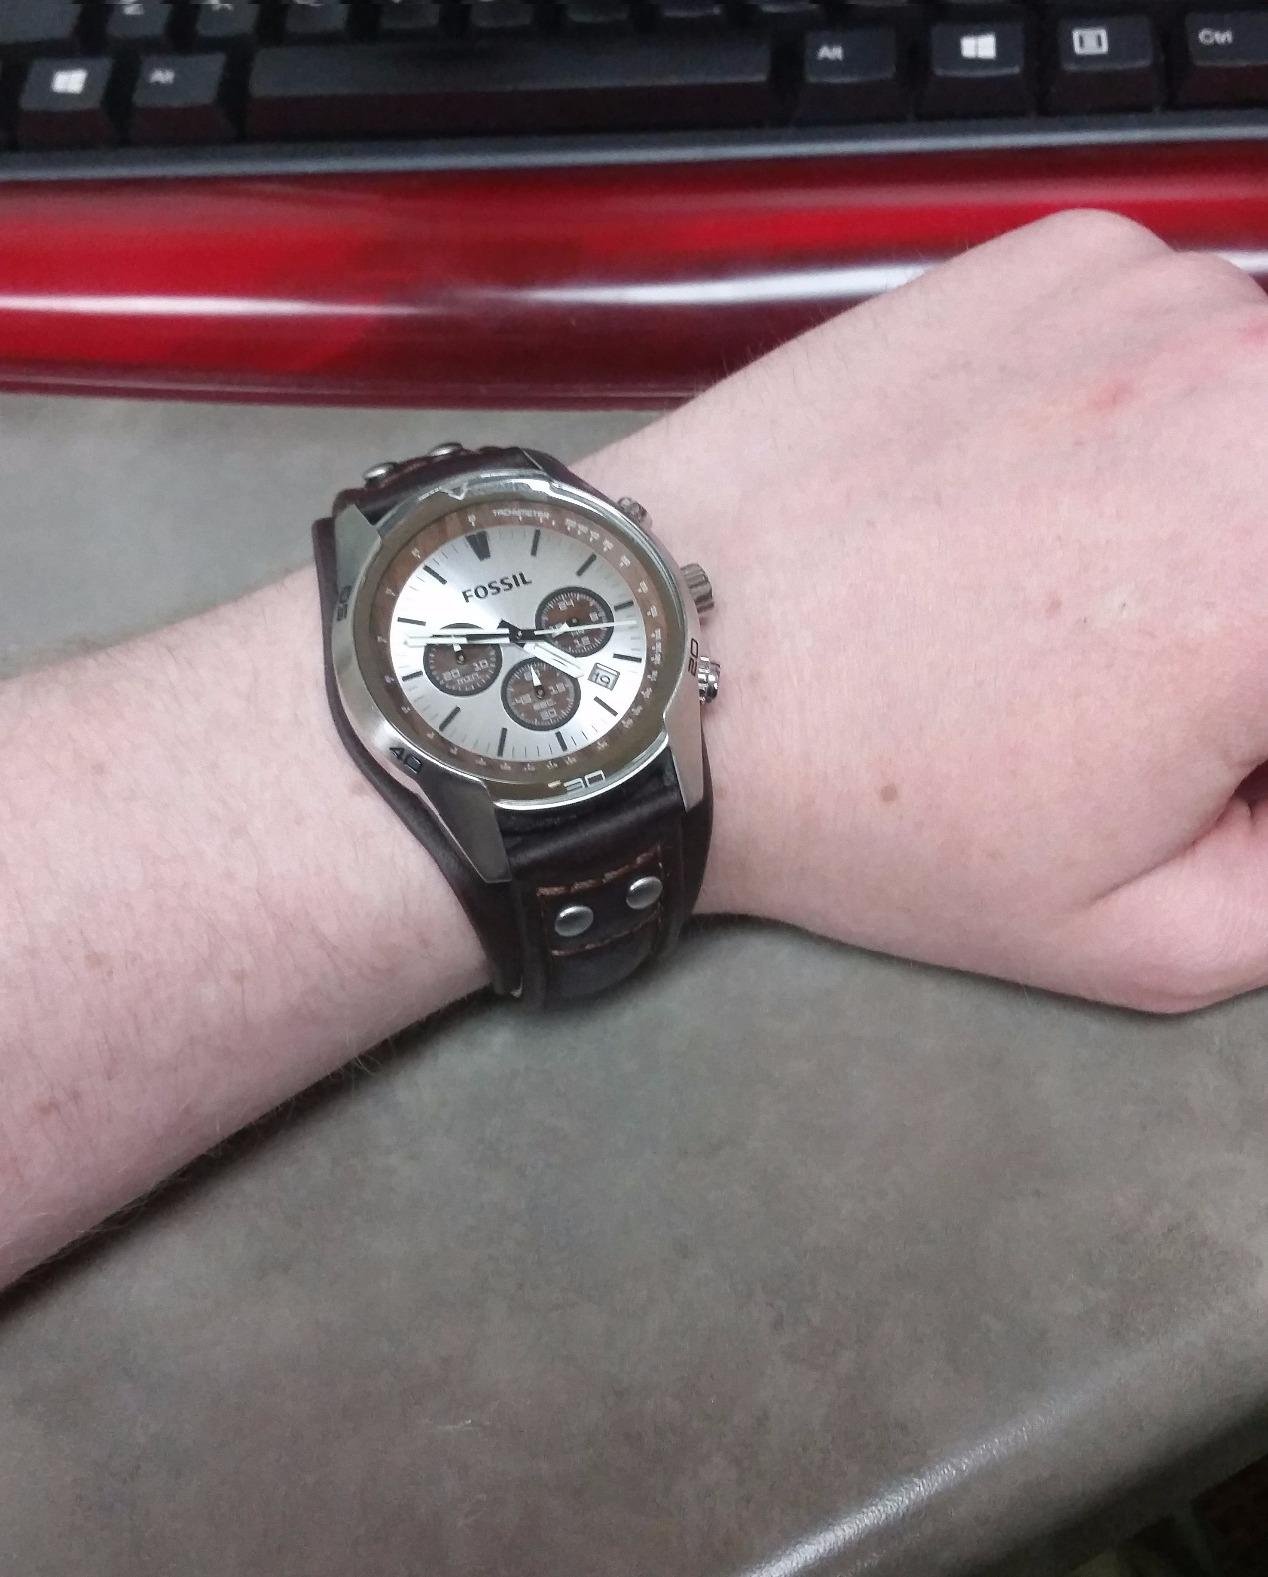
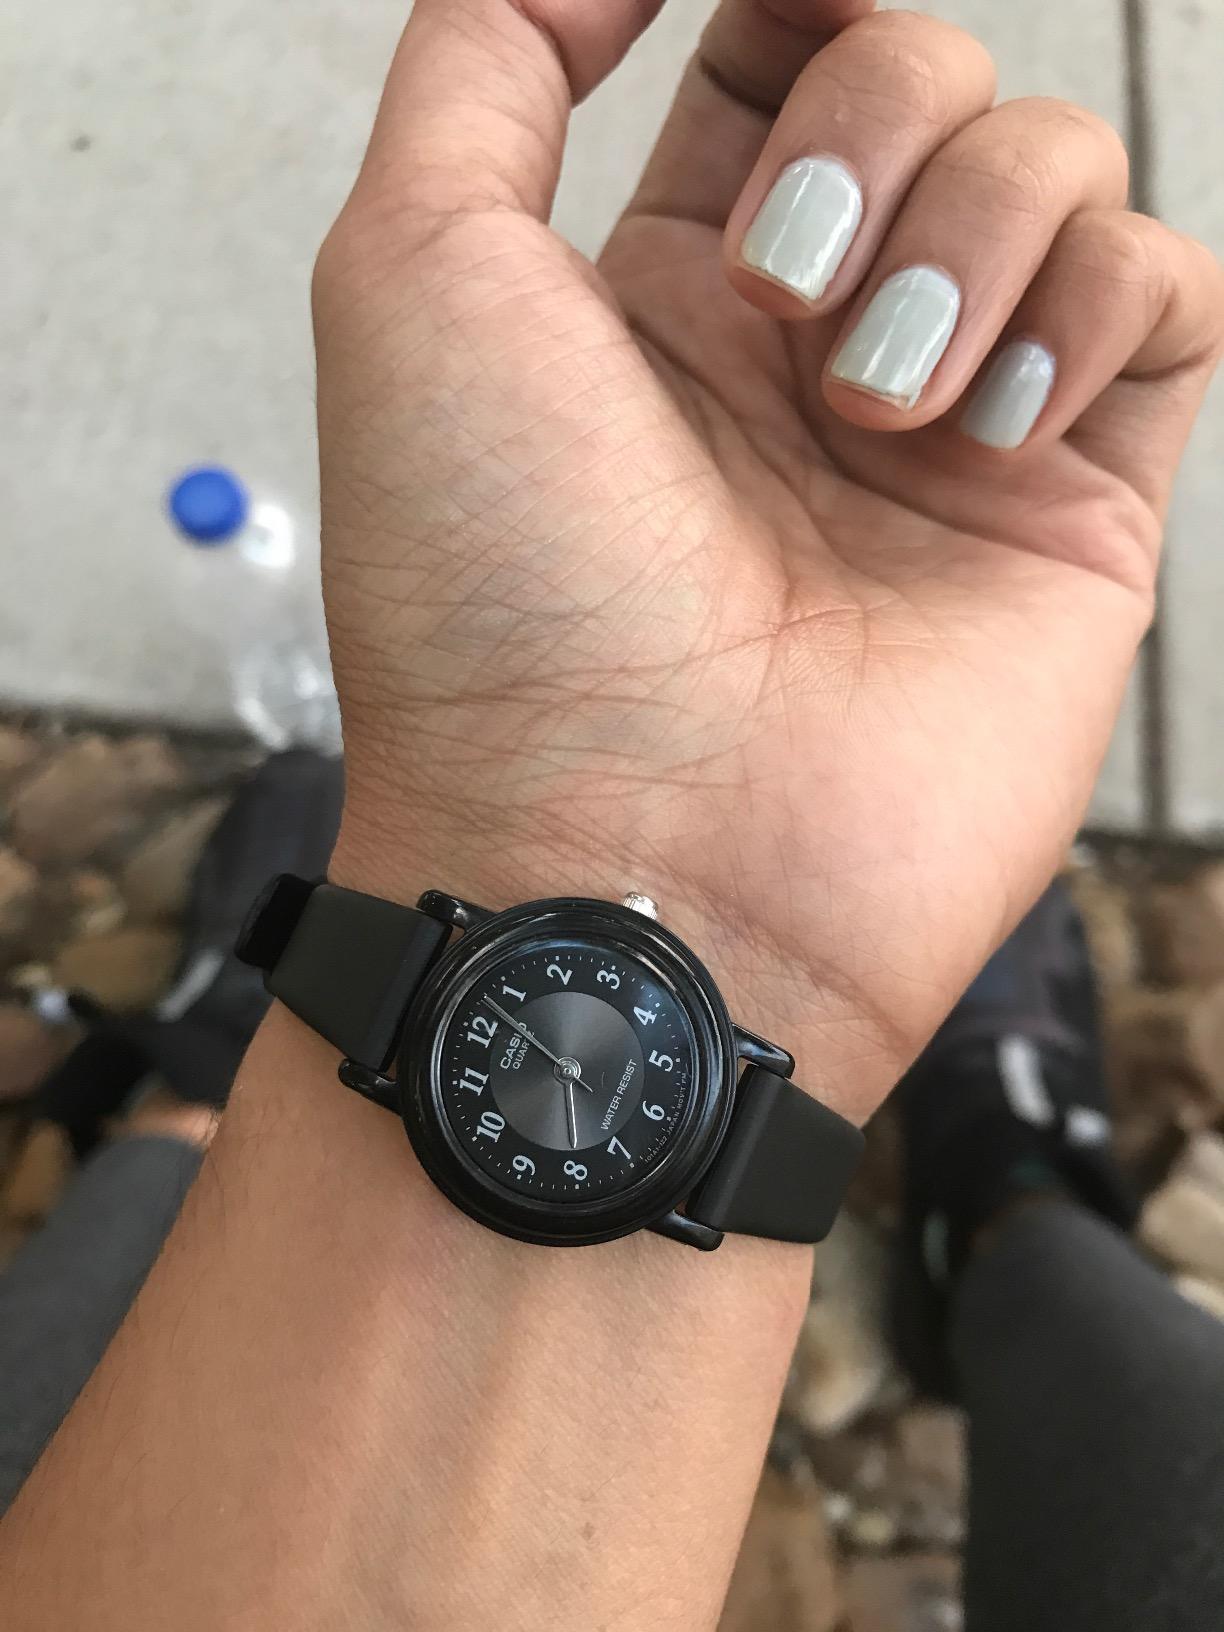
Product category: accessories_watch
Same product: no